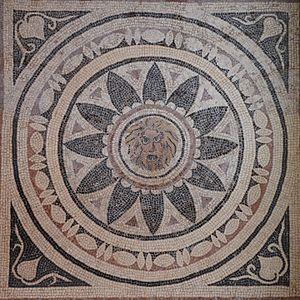
Dans la mythologie grecque, Phobos est le fils d'Arès et d'Aphrodite, frère de Déimos. Incarnation de la peur panique, Phobos est l'étymon du mot phobie.